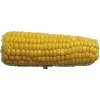
Label: corn